NGC 5474

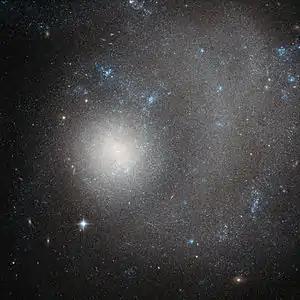
Hubble image of NGC 5474.

NGC 5474 is a peculiar dwarf galaxy in the constellation Ursa Major. It is one of several companion galaxies of the Pinwheel Galaxy (M101), a grand-design spiral galaxy.